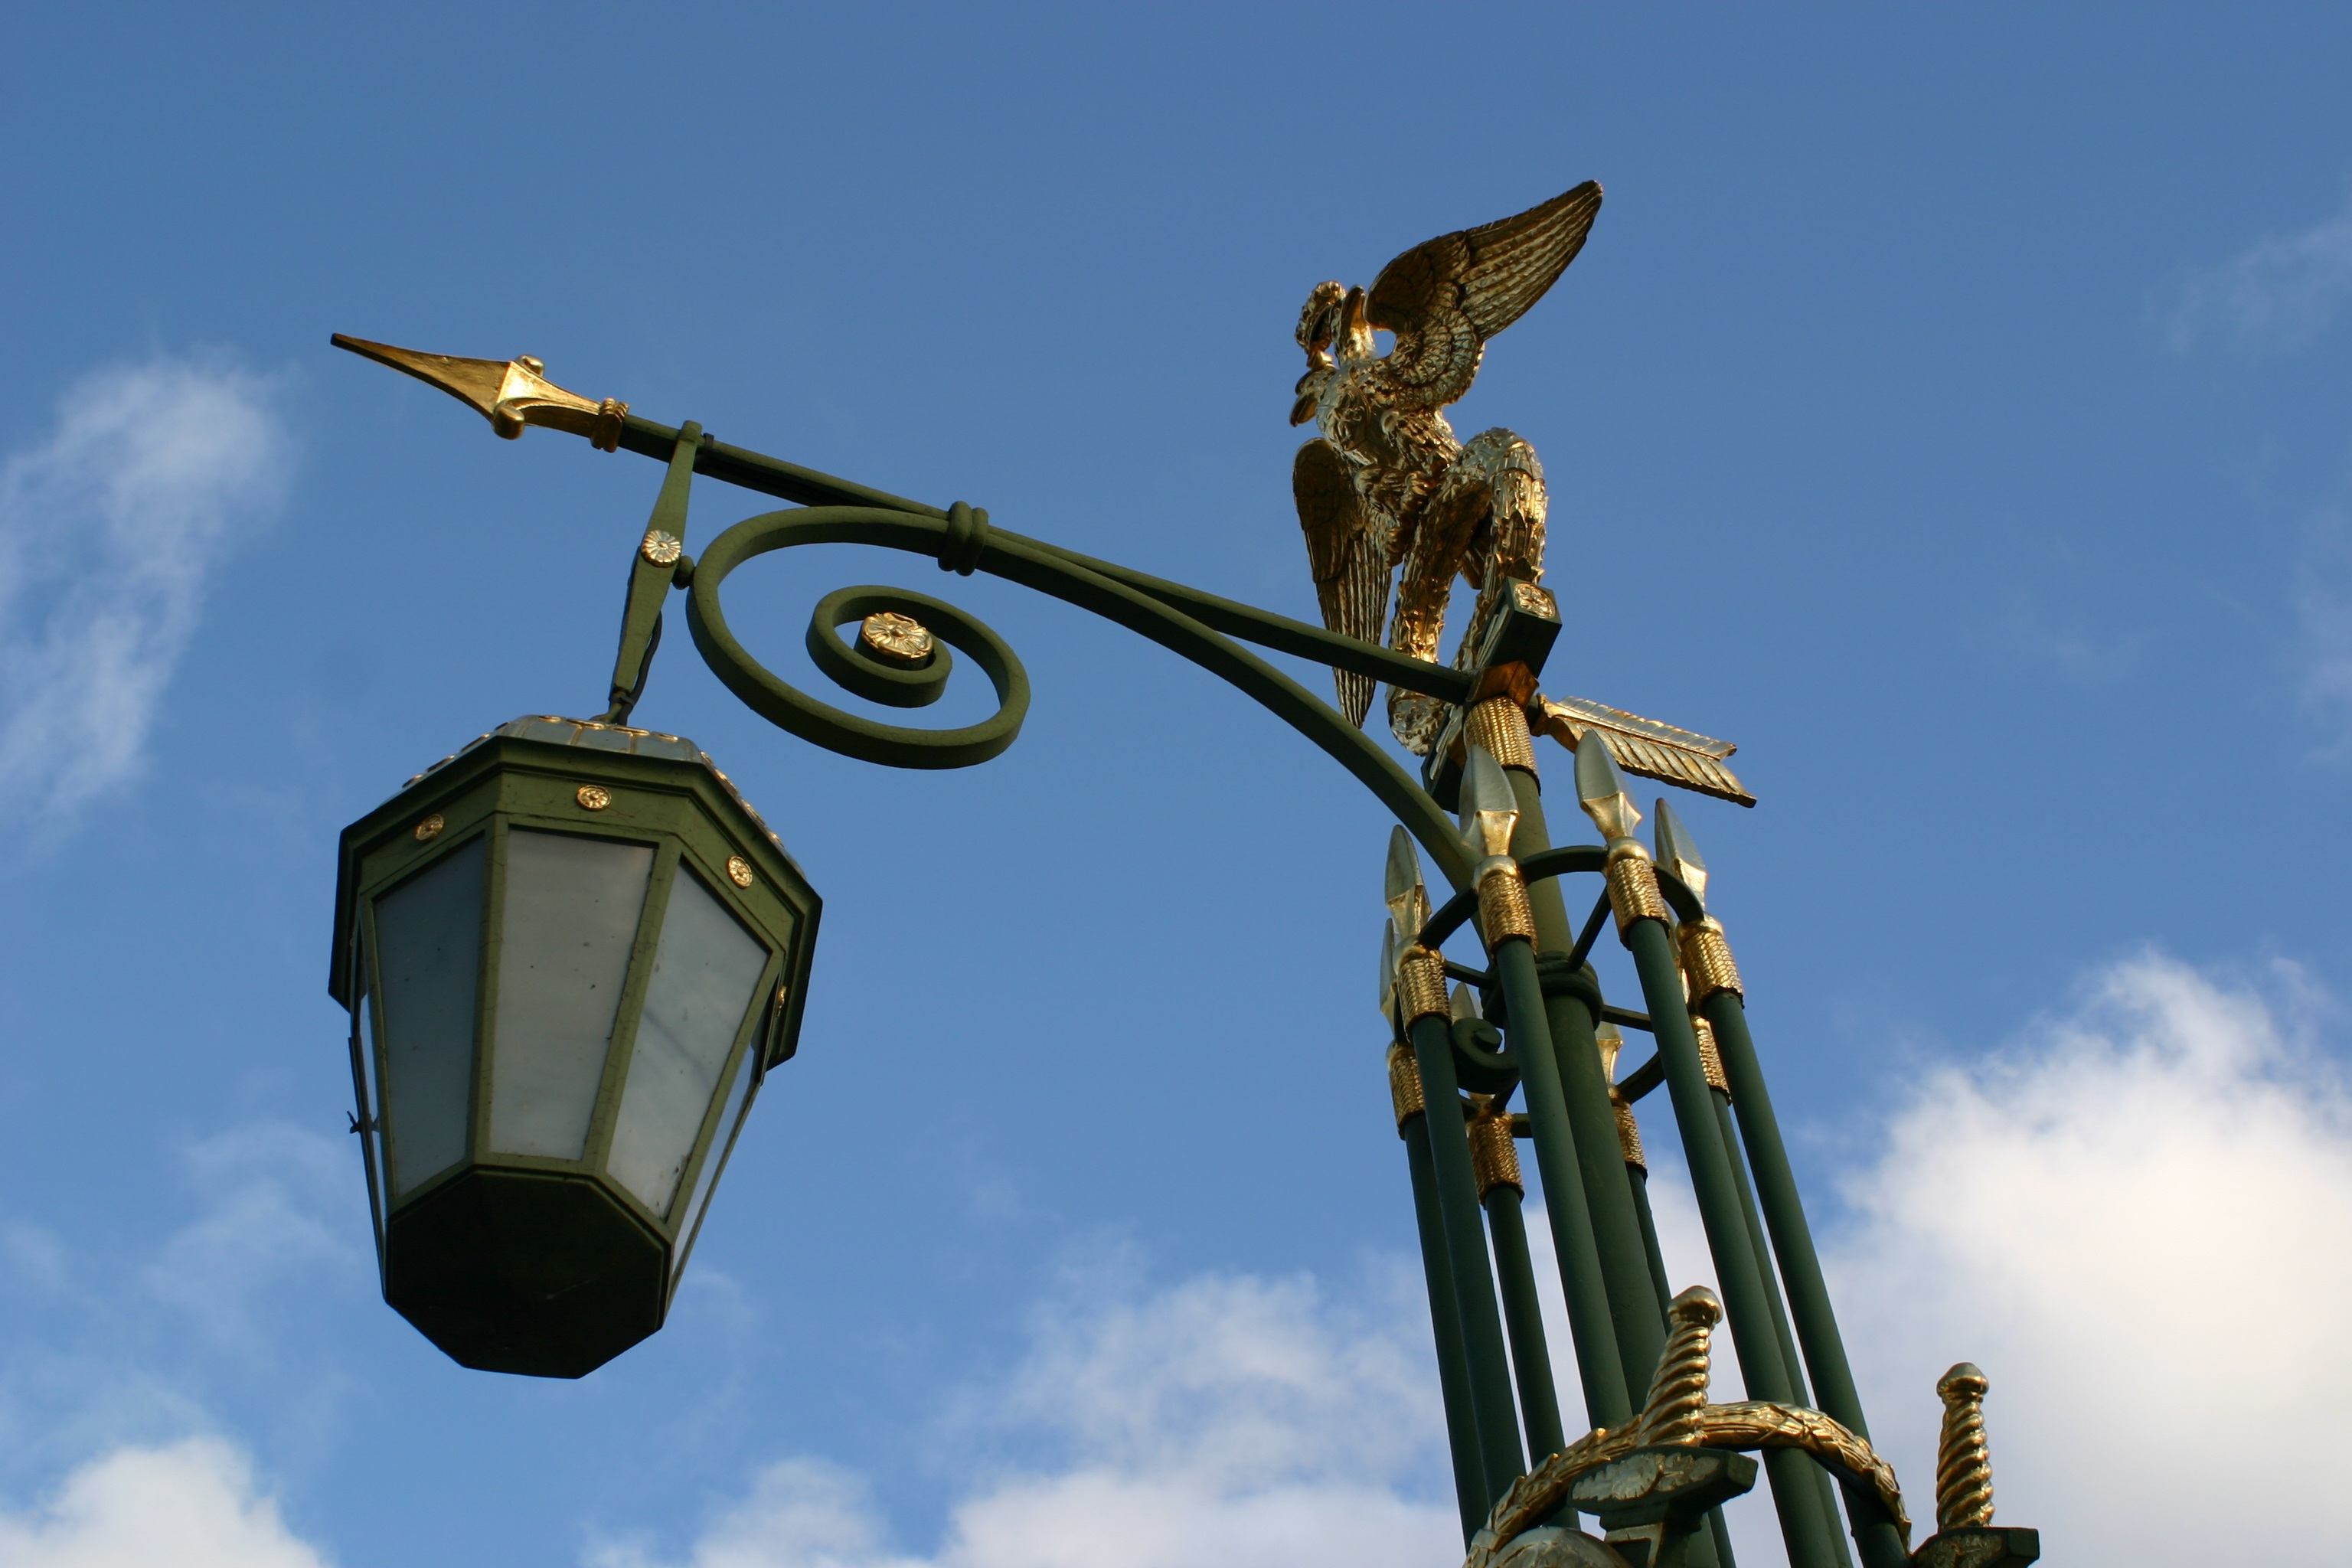
sky, wind, lantern, mast, street light, lighting, light fixture, russia, petersburg, gilding